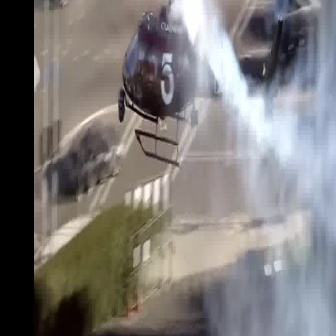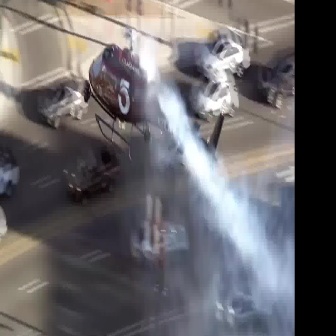
  Please identify the target specified by the bounding box [118,0,282,164] in the first image and locate it in the second image. Return the coordinates in [x_min,y_min,x_max,y_max] format.
Answer: [83,41,223,182]